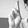
ASL letter: R